Yami language

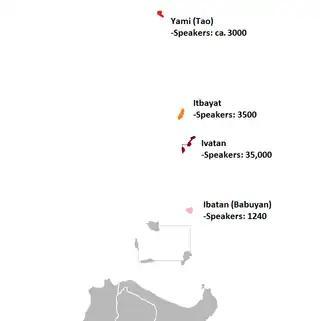
Yami and the other Batanic languages

Yami is the only native language of Taiwanese indigenous peoples that is not a member of the Formosan grouping of Austronesian; it is one of the Batanic languages also found in Batanes province of northern Philippines, and as such is part of the Malayo-Polynesian branch of Austronesian.